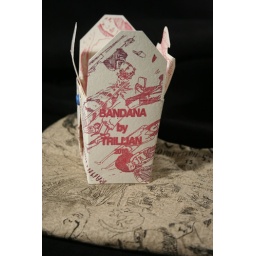
Bandana by Trillian.Hand printed boxes and fabric, which was cut and sewn into bandanas.Silk screen on fabric and paper.2010.